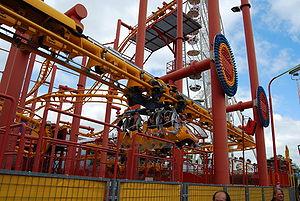
Le Prater est une grande étendue verte au sein de la ville de Vienne, située entre le Danube et le canal du Danube. Il regroupe la Grande Roue, symbole de la ville de 65 m de haut, une fête foraine permanente, un parc, le plus grand stade autrichien – le Stade Ernst Happel, ainsi que le palais des congrès de la ville.
Earth Explorer